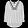
Label: Shirt